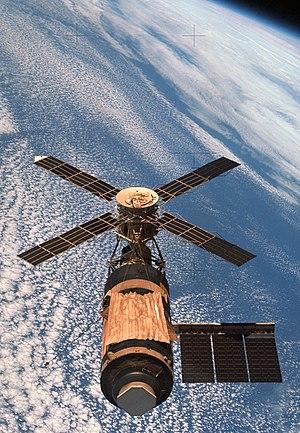
La station spatiale Skylab.
15 janvier : la sonde russe Luna 21 dépose sur la Lune le second véhicule automatique Lunokhod 2.
Skylab 2 a été la première mission habitée à destination de Skylab, la première station spatiale américaine. La mission a été lancée par une fusée Saturn IB et emportait un équipage de trois personnes. Le nom de Skylab 2 se réfère également au véhicule utilisé pour cette mission. La mission Skylab 2 a établi un record de durée de vol spatial habité et son équipage étaient les premiers occupants d'une station spatiale à rentrer en vie sur Terre.
Skylab est la première station spatiale lancée par l'agence spatiale américaine, la NASA. Elle est développée dans le cadre du Programme des applications Apollo mis en place en 1965 pour donner une suite au programme Apollo. Le projet est lancé dans un contexte de réduction budgétaire des dépenses spatiales américaines et l'architecture retenue repose essentiellement sur la réutilisation de composants existants. La station spatiale est un ensemble long de 35 mètres et d'une masse de 90 tonnes dont le module principal est réalisé à partir du troisième étage de la fusée lunaire géante Saturn V.
Une station spatiale, dans le domaine de l'astronautique, est une installation spatiale en orbite ou déposée sur un astre, ne disposant pas de moyens de propulsion autonomes ou ne disposant que de moyens de propulsion réduits, et destinée à assurer une ou plusieurs missions déterminées avec une certaine permanence.
L'histoire du vol spatial retrace au cours du temps l'exploration de l'univers et des objets célestes du Système solaire par l'envoi soit d'engins robotisés, soit de vaisseaux pilotés par des équipages humains. Sa conquête a inspiré de nombreux écrivains et philosophes. L'idée d'envoyer un objet ou un homme dans l'espace est évoquée par des romanciers plusieurs centaines d'années avant que cela ne devienne matériellement possible. Au cours de la deuxième moitié du XXᵉ siècle, grâce au développement de moteurs-fusées adéquats, aux progrès de l'avionique et à l'amélioration des matériaux, l'envoi d'engins dans l'espace passe du rêve à la réalité.